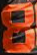
Number: 8